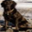
Label: dog